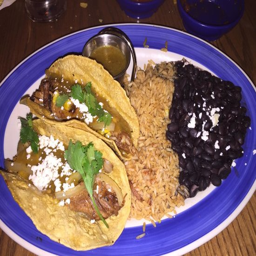
on the border : hatch green chili tacos , rice and beans